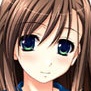
Portrait style: Anime Portrait